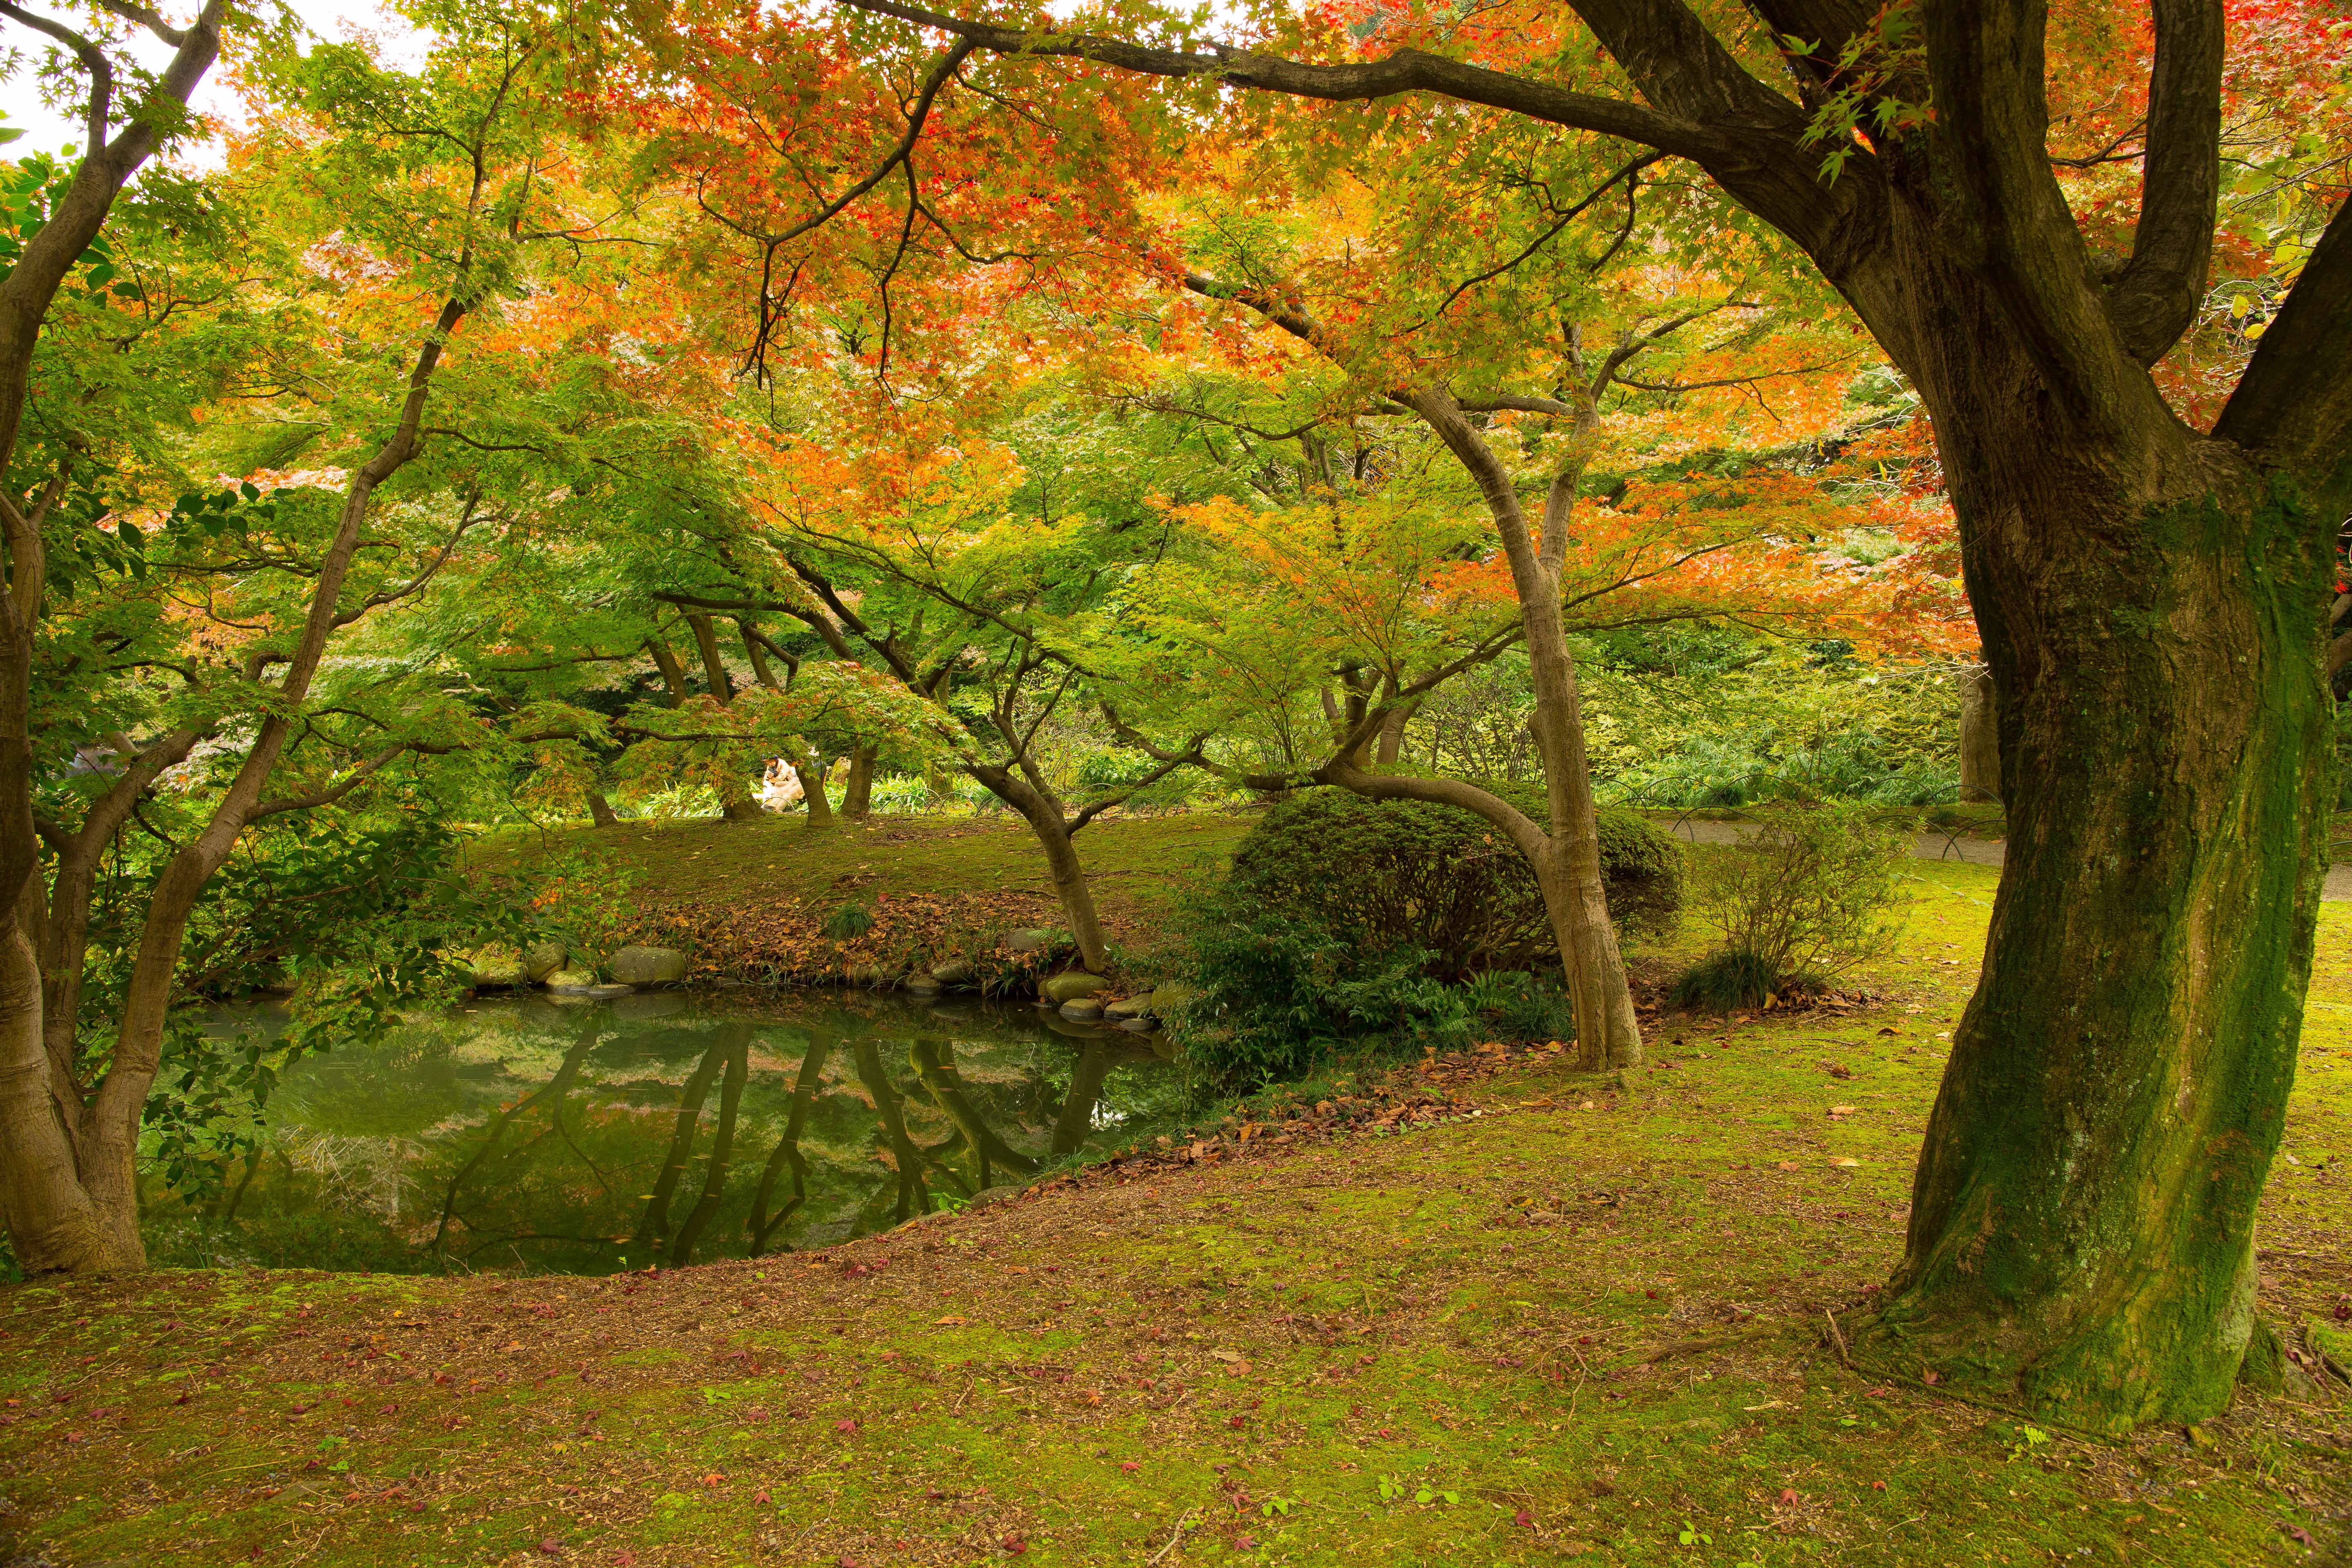
tree, nature, forest, branch, plant, meadow, sunlight, leaf, flower, green, autumn, botany, season, deciduous, grove, woodland, habitat, ecosystem, natural environment, woody plant, temperate broadleaf and mixed forest